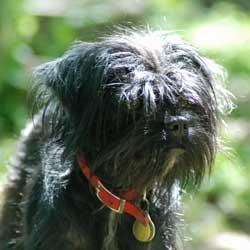
affenpinscher